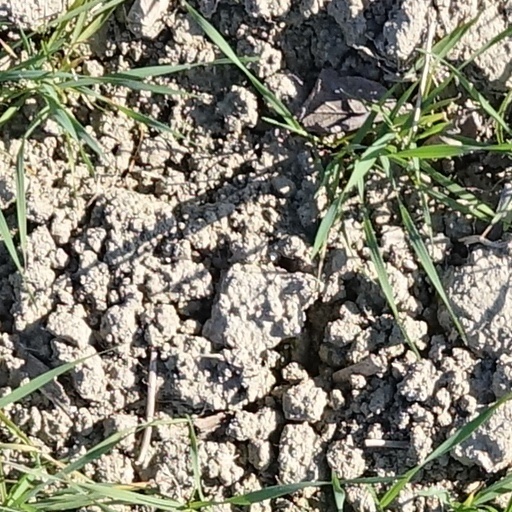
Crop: wheat